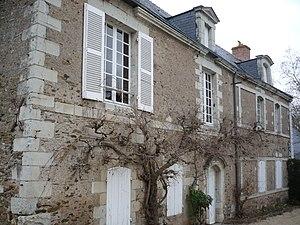
Presbytère de Savennières, classé Monument Historique.
Le presbytère de Savennières est un presbytère situé à Savennières, en France.
Cet article recense les monuments historiques du nord de Maine-et-Loire, en France.
Savennières est une commune française située dans le département de Maine-et-Loire, en région Pays de la Loire.